Roy Colt & Winchester Jack

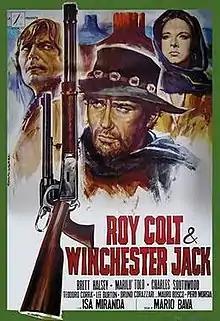
Italian film poster by Rodolfo Gasparri

Roy Colt & Winchester Jack is a 1970 Italian Spaghetti Western film directed by Mario Bava.